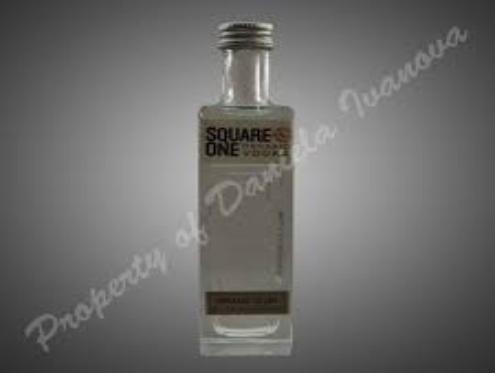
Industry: Food